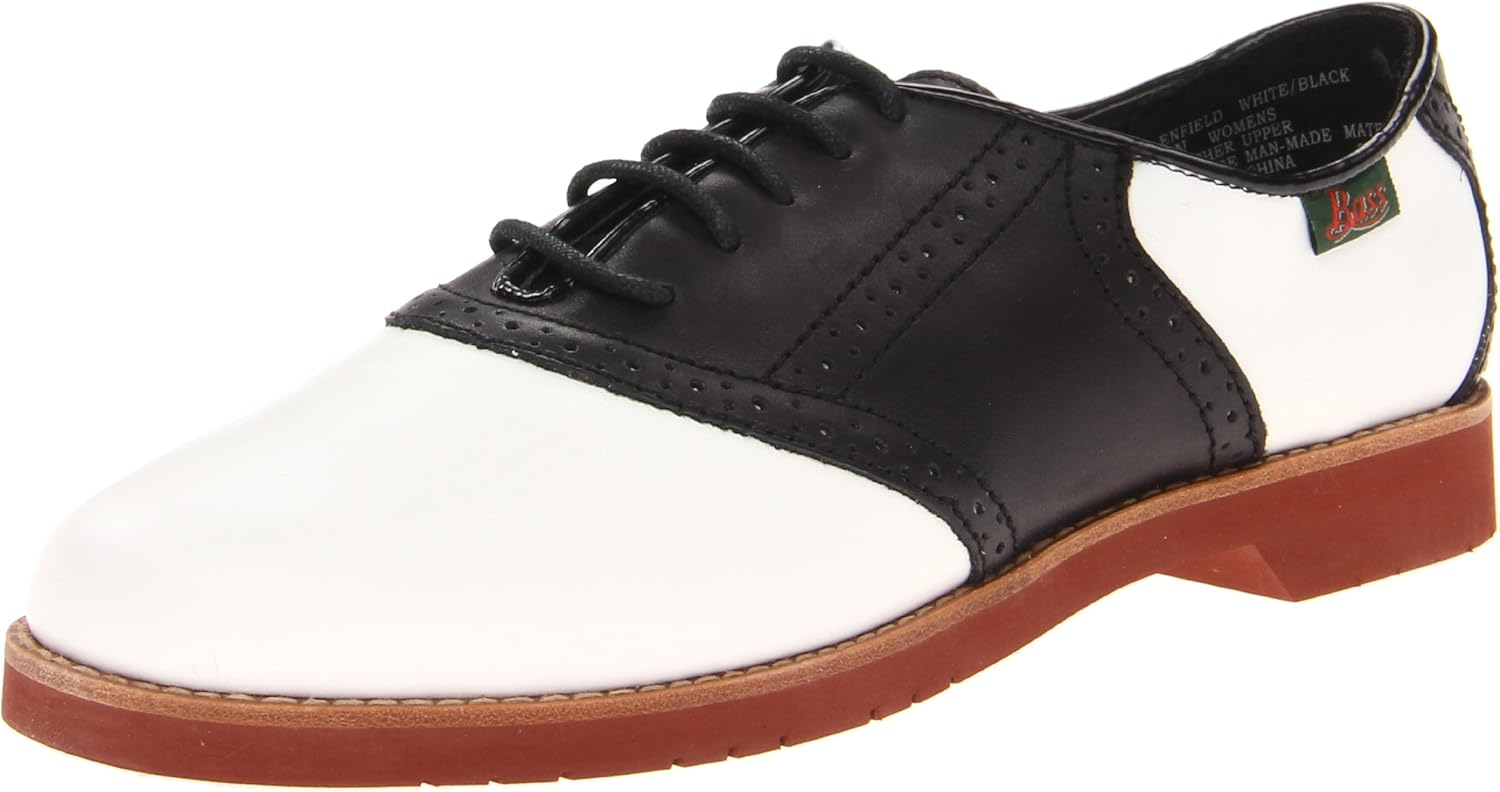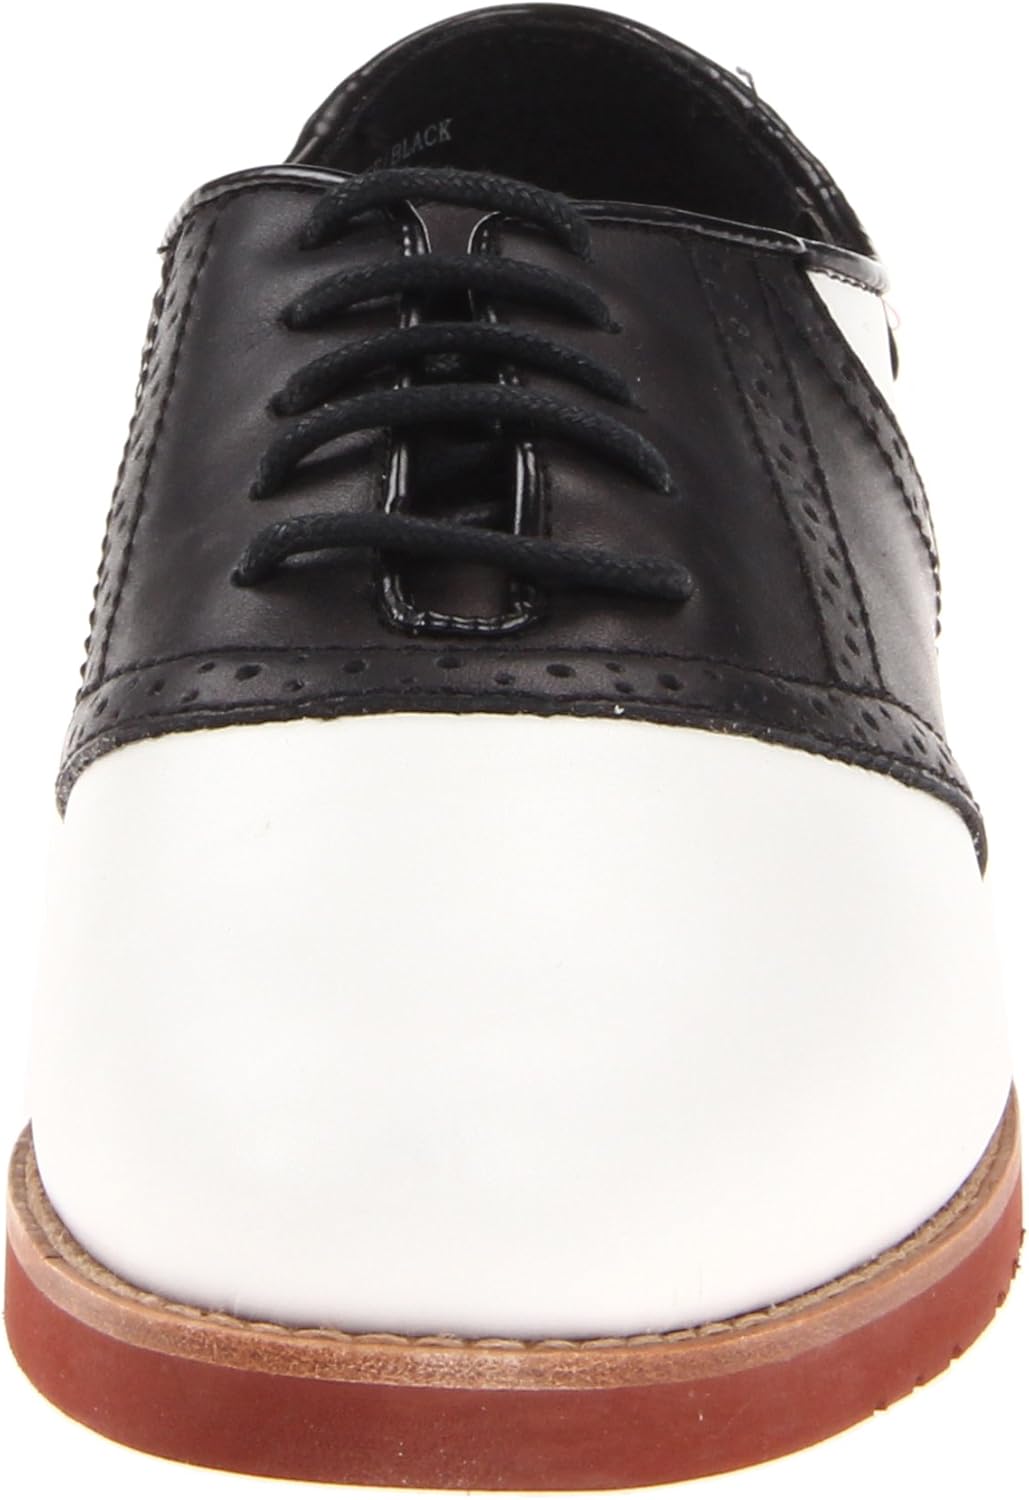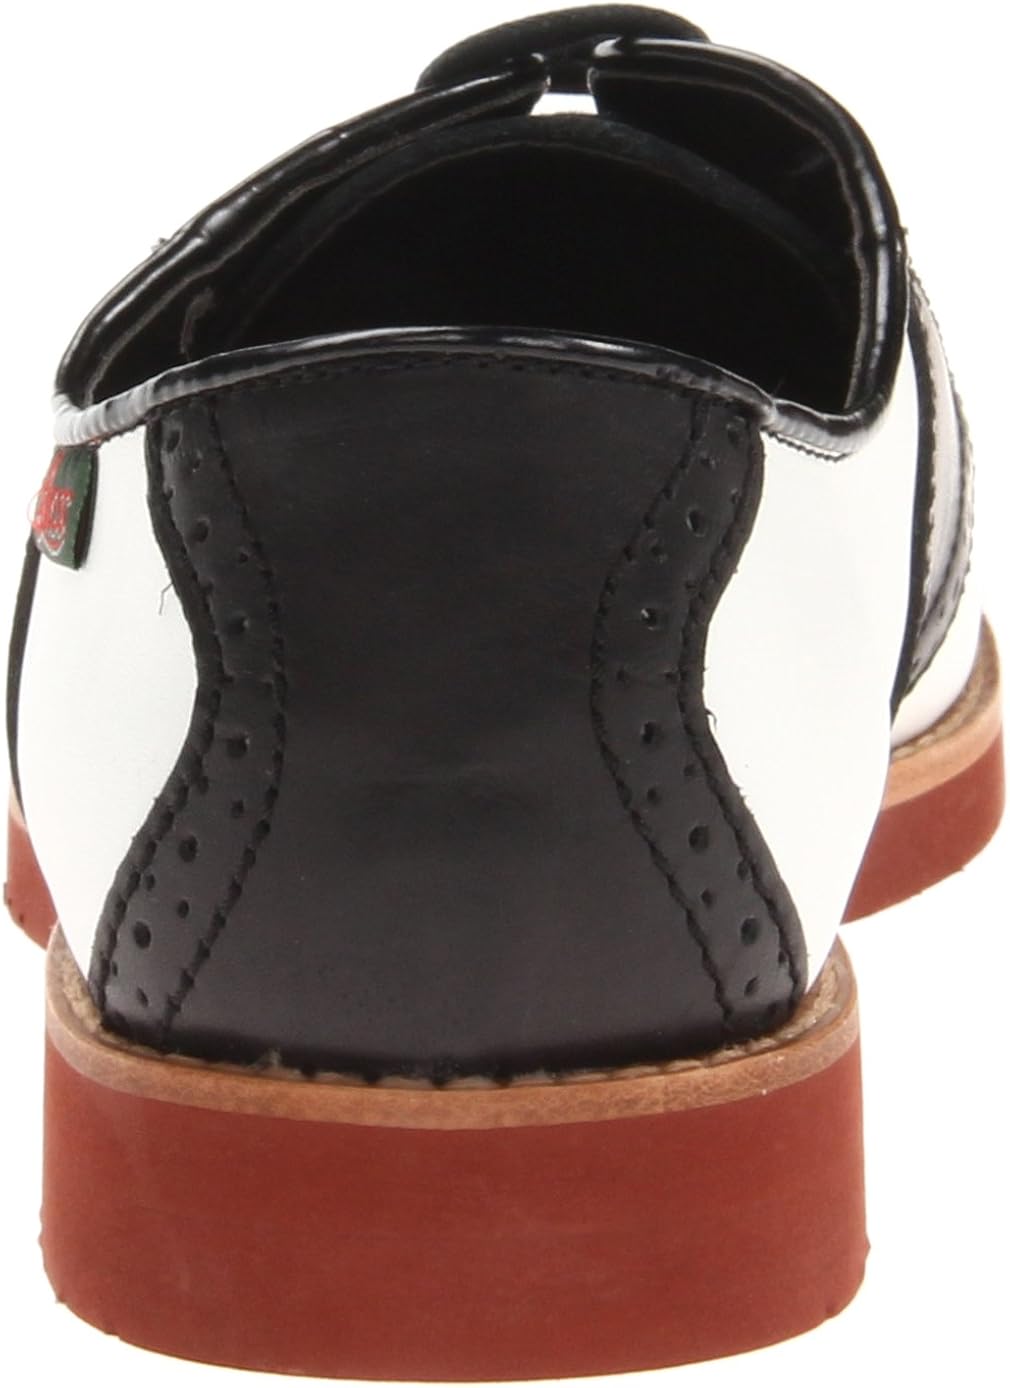
G.H. Bass & Co. Women's Enfield Oxford Shoe
Category: AMAZON FASHION
Bass offers a classic saddle oxford with modern comfort. Rich leather and classic saddle-oxford styling make Bass's Gilman one shoe that will never go out of fashion. Its padded insole and grippy rubber outsole ensure you'll always be comfortable, too. Whether you're shopping for men's, women's, or kids' shoes, you'll find eye-catching styles designed with full days in mind. G.H. Bass styles fit you and the things you do. Classic, all-purpose styles like their original loafers go everywhere, tailored work looks transform plain into polished, and weekend casuals, from sandals to thongs to slip-ons, keep your feet happy while you're on your own time. Shoes worthy of the G.H. Bass label reflect today's latest looks, without overlooking wearability. See more
Features: 100% Leather | Imported | Rubber sole | Heel measures approximately 0.75" | Platform measures approximately 1/2" | Two-tone oxford featuring brogue punches on saddle seams | Padded insole